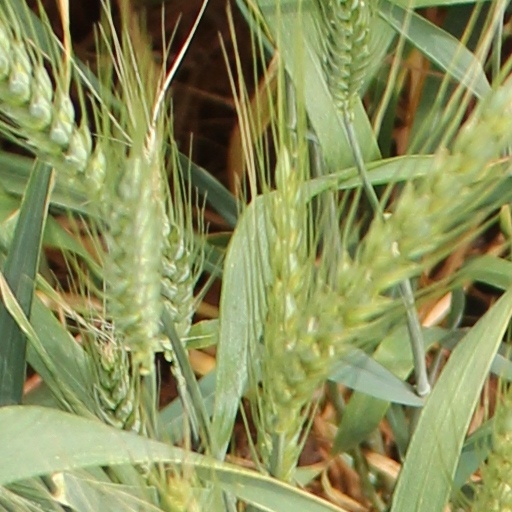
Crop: wheat